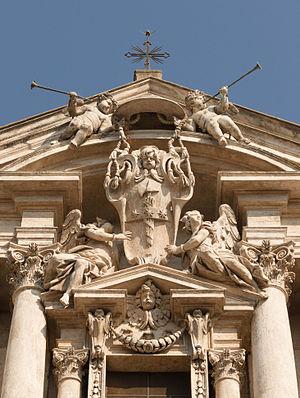
Le sommet du fronton de l'église des Saints Vincent et Anastase, au coin de la Fontaine de Trevi. Les armoiries sont celles du Cardinal Jules Mazarin, premier Ministre du jeune Louis XIV.